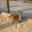
Label: deer